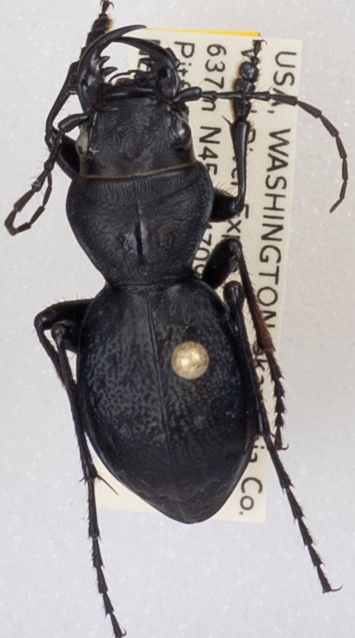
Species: Omus dejeanii
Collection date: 2018-06-19
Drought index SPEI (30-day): -1.45
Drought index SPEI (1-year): -0.32
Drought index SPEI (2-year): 0.71